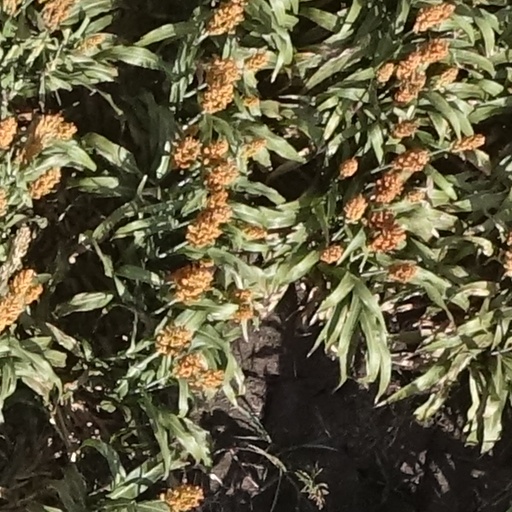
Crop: sorghum